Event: Nepal Earthquake
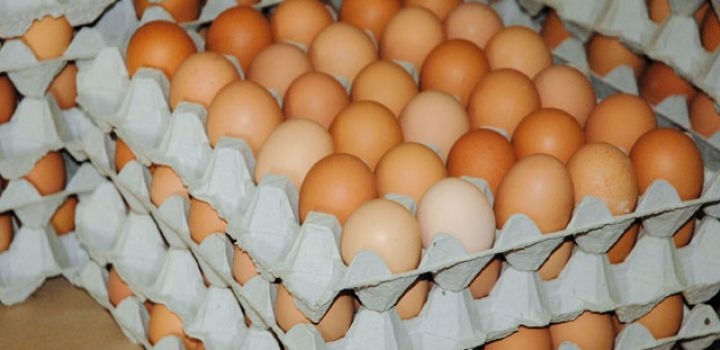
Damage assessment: no_damage